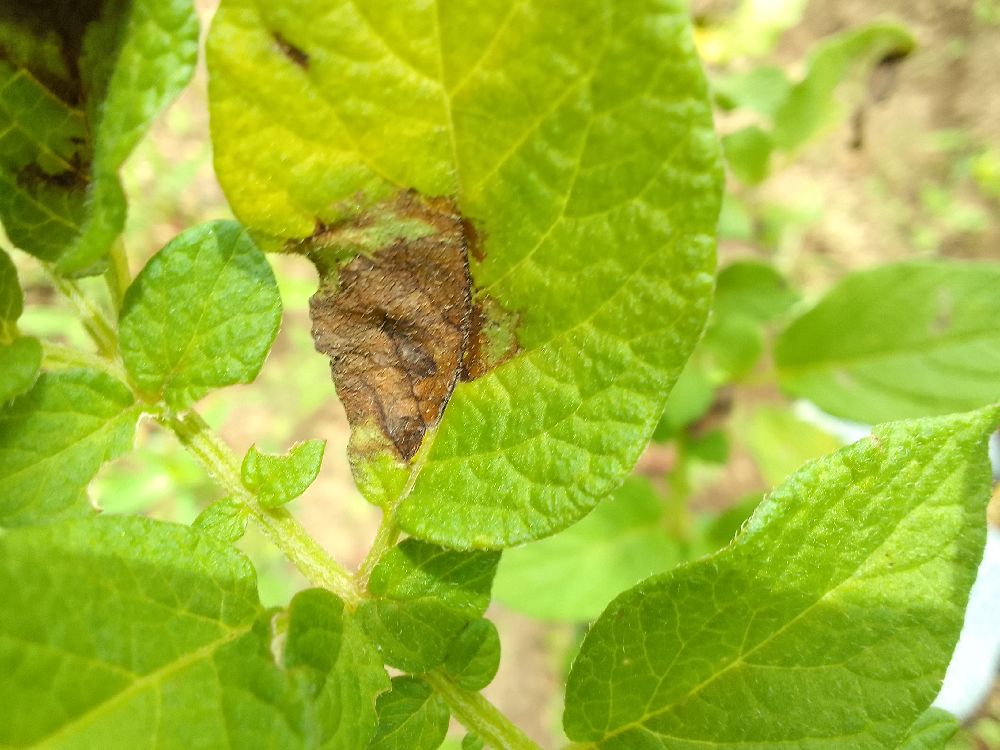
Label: Late blight